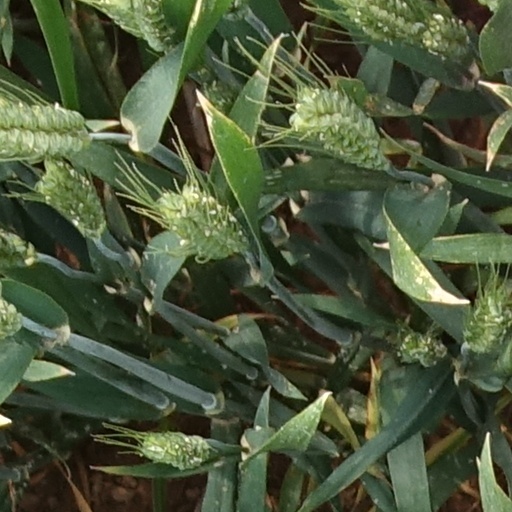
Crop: wheat